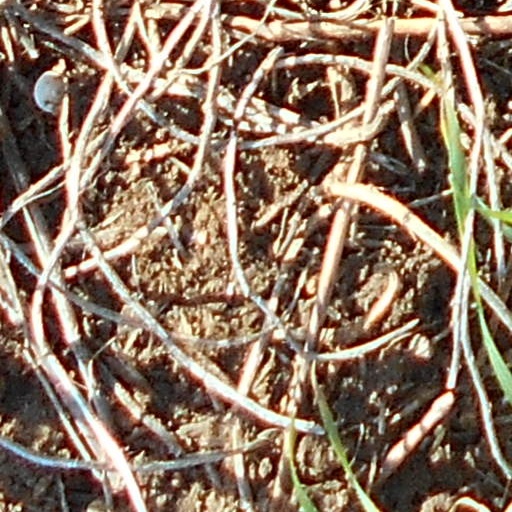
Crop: wheat